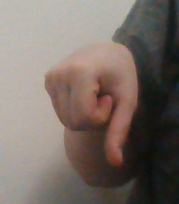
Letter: waw